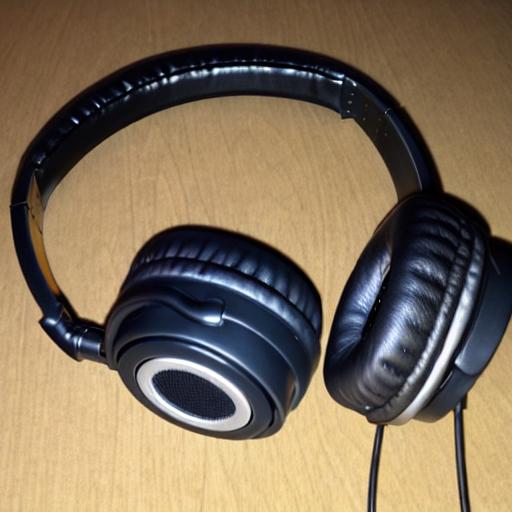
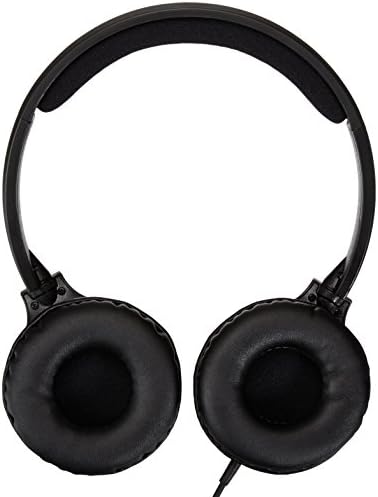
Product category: headphones
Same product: no